Chongzhen Emperor

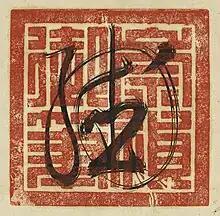
Personal seal and monogram ("huaya") of the Chongzhen Emperor

While the Chongzhen Emperor was not especially incompetent by the standards of the later Ming, he nevertheless sealed the fate of the Ming dynasty. In many ways, he did his best to save the dynasty. However, despite a reputation for hard work, the emperor's paranoia, impatience, stubbornness and lack of regard for the plight of his people doomed his crumbling empire. His attempts at reform did not take into account the considerable decline of Ming power, which was already far advanced at the time of his accession. Over the course of his 17-year reign, the Chongzhen Emperor executed seven military governors, 11 regional commanders, replaced his minister of defence 14 times, and appointed an unprecedented 50 ministers to the Grand Secretariat (equivalent to the cabinet and chancellor). Even though the Ming dynasty still possessed capable commanders and skilled politicians in its dying years, the Chongzhen Emperor's impatience and paranoid personality prevented any of them from enacting any real plan to salvage a perilous situation.